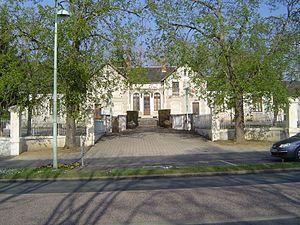
La Celle-sur-Loire (mairie 3)
La Celle-sur-Loire est une commune française située dans le département de la Nièvre en région Bourgogne-Franche-Comté.